Devara Naadalli

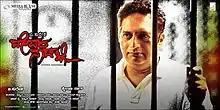

Devara Naadalli is a 2016 Indian Kannada language political thriller film written and directed by B. Suresha, inspired by an article that appeared on "The Times of India" in 1998, of an incident that occurred in a town in coastal Karnataka. It features an ensemble cast of Prakash Raj, Achyuth Kumar, Mandya Ramesh and Sihi Kahi Chandru. The film has received critical reviews from Japanese audience and lot of accolades as the film had Japanese subtitles which was the joint work of Sirish Chandrashekar and Ryozo Araki. This was nominated for South Indian film festival in Tokyo for the year 2016.